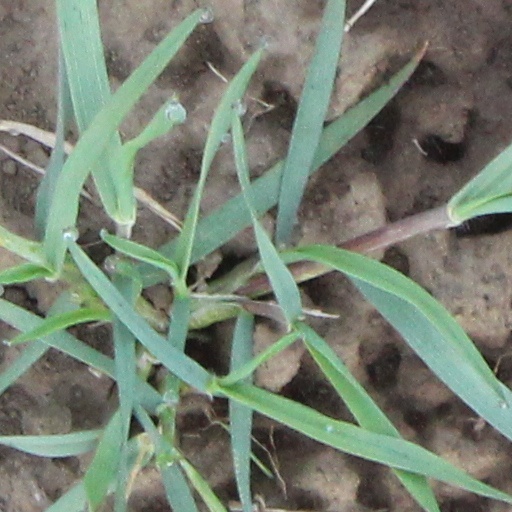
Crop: wheat